Joseph Forer

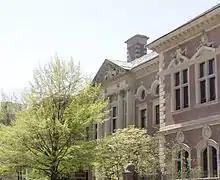
Silverman Hall at the University of Pennsylvania Law School, where Forer studied law

Joseph Forer was born in 1911 in Trenton, New Jersey. He received a state scholarship for college. Forer received his BA and MA from Rutgers University, where he excelled as a student and joined Phi Beta Kappa. In 1936, he received a law degree from the University of Pennsylvania Law School. In June 1936, Forer received UPenn's "Peter McCall Prize." Forer also served on the "University of Pennsylvania Law Review" as contributor, editor, and managing editor.